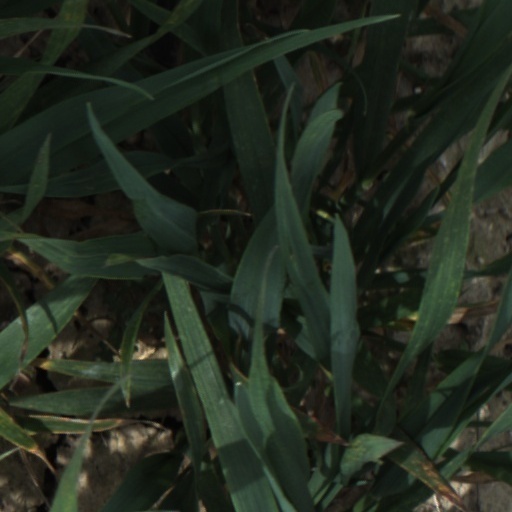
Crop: wheat